1927 Stanley Cup Final

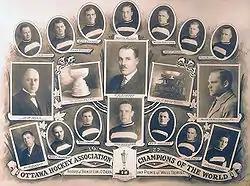
Team photograph. Trophies won: Stanley Cup, O'Brien Cup, Prince of Wales Trophy.

With the win Hooley Smith became the fourth player to have won Olympic gold and the Stanley Cup. Smith had won the gold medal at the 1924 Olympics with the Toronto Granites.